Southern Nazarene University

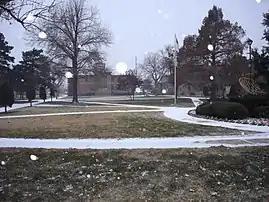
Campus Mall in winter

The main campus is located in Bethany, Oklahoma. Since 1990, SNU has also maintained a presence in Tulsa, providing adult and professional programs. Buildings with excavated basements on the Bethany campus have a history of being opened up to shelter area locals during tornado warnings.